Newt Gingrich

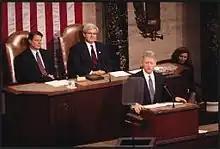
Gingrich as Speaker during the 1995 State of the Union Address

A key aspect of the 1994 Contract with America was the promise of a balanced federal budget. After the end of the government shutdown, Gingrich and other Republican leaders acknowledged that Congress would not be able to draft a balanced budget in 1996. Instead, they opted to approve some small reductions that were already approved by the White House and to wait until the next election season.